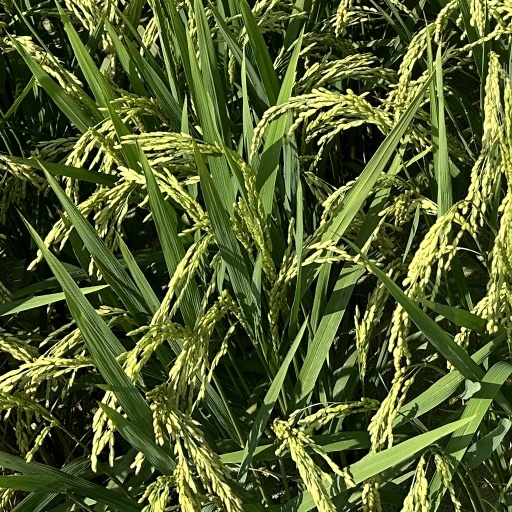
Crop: rice